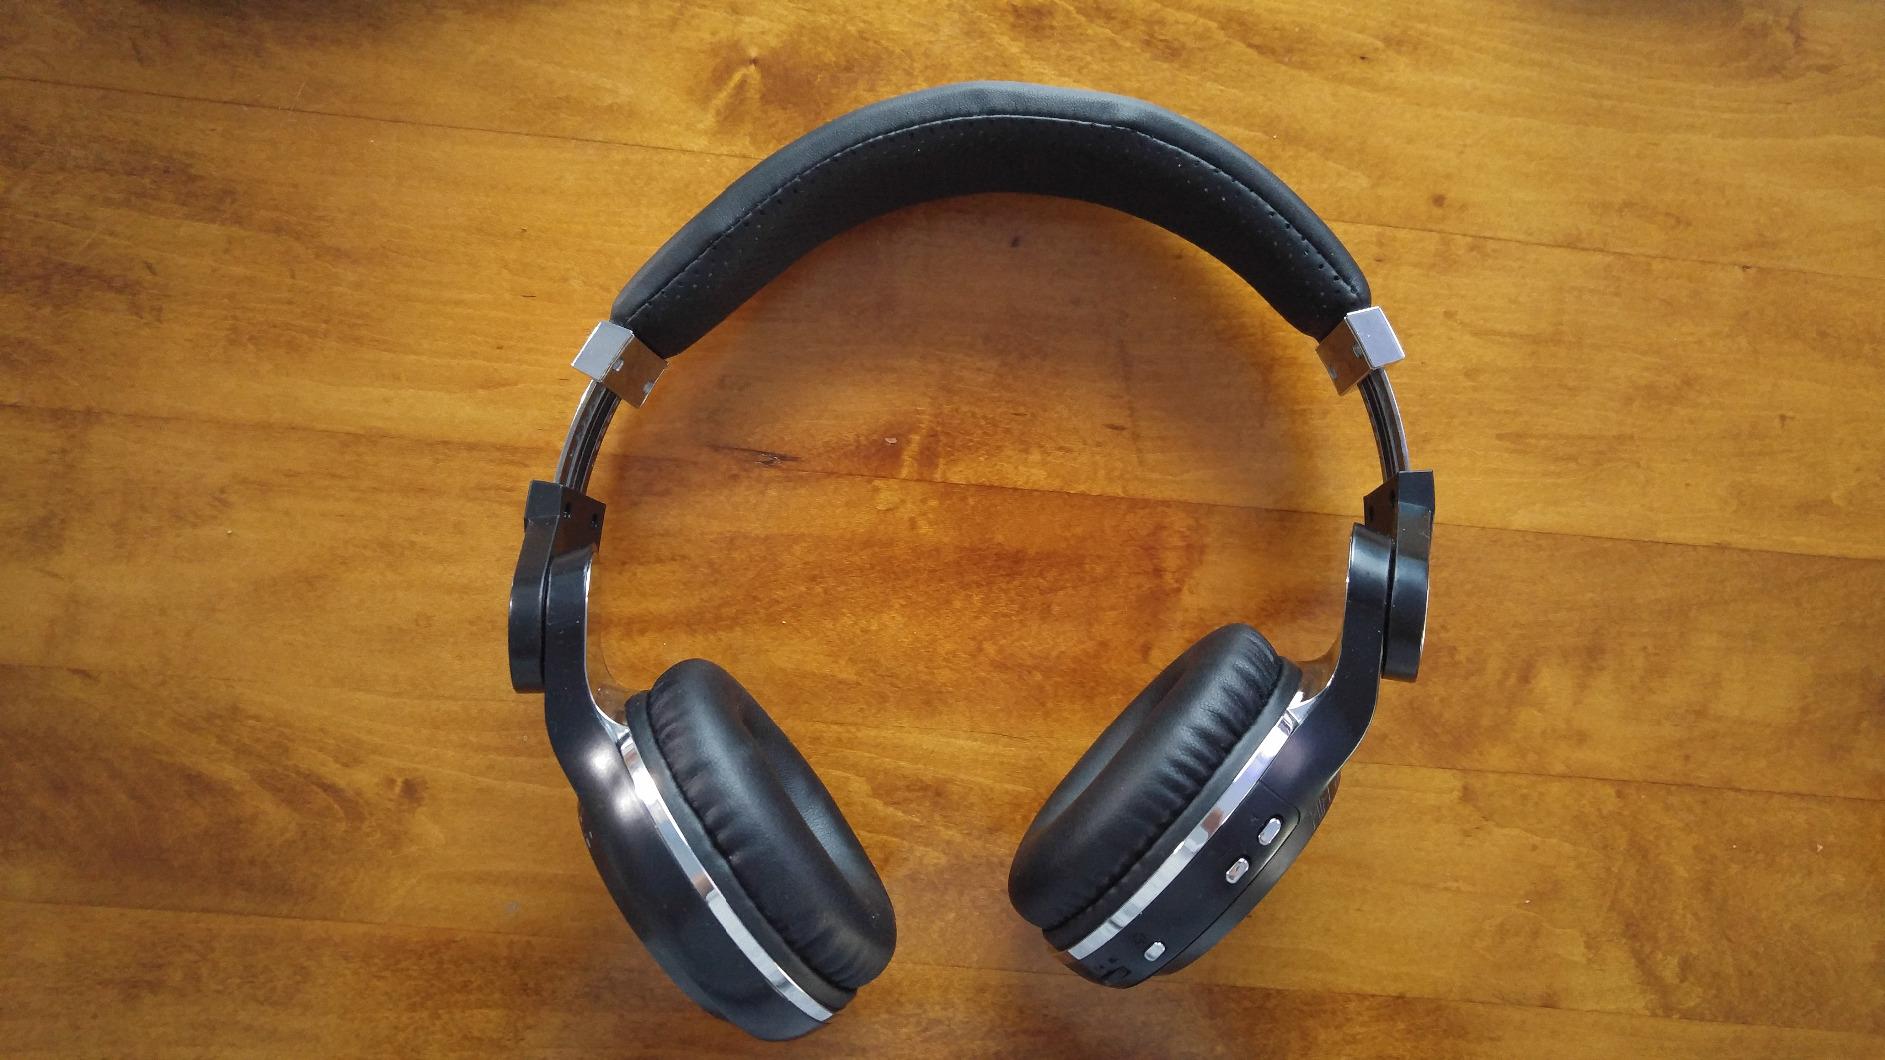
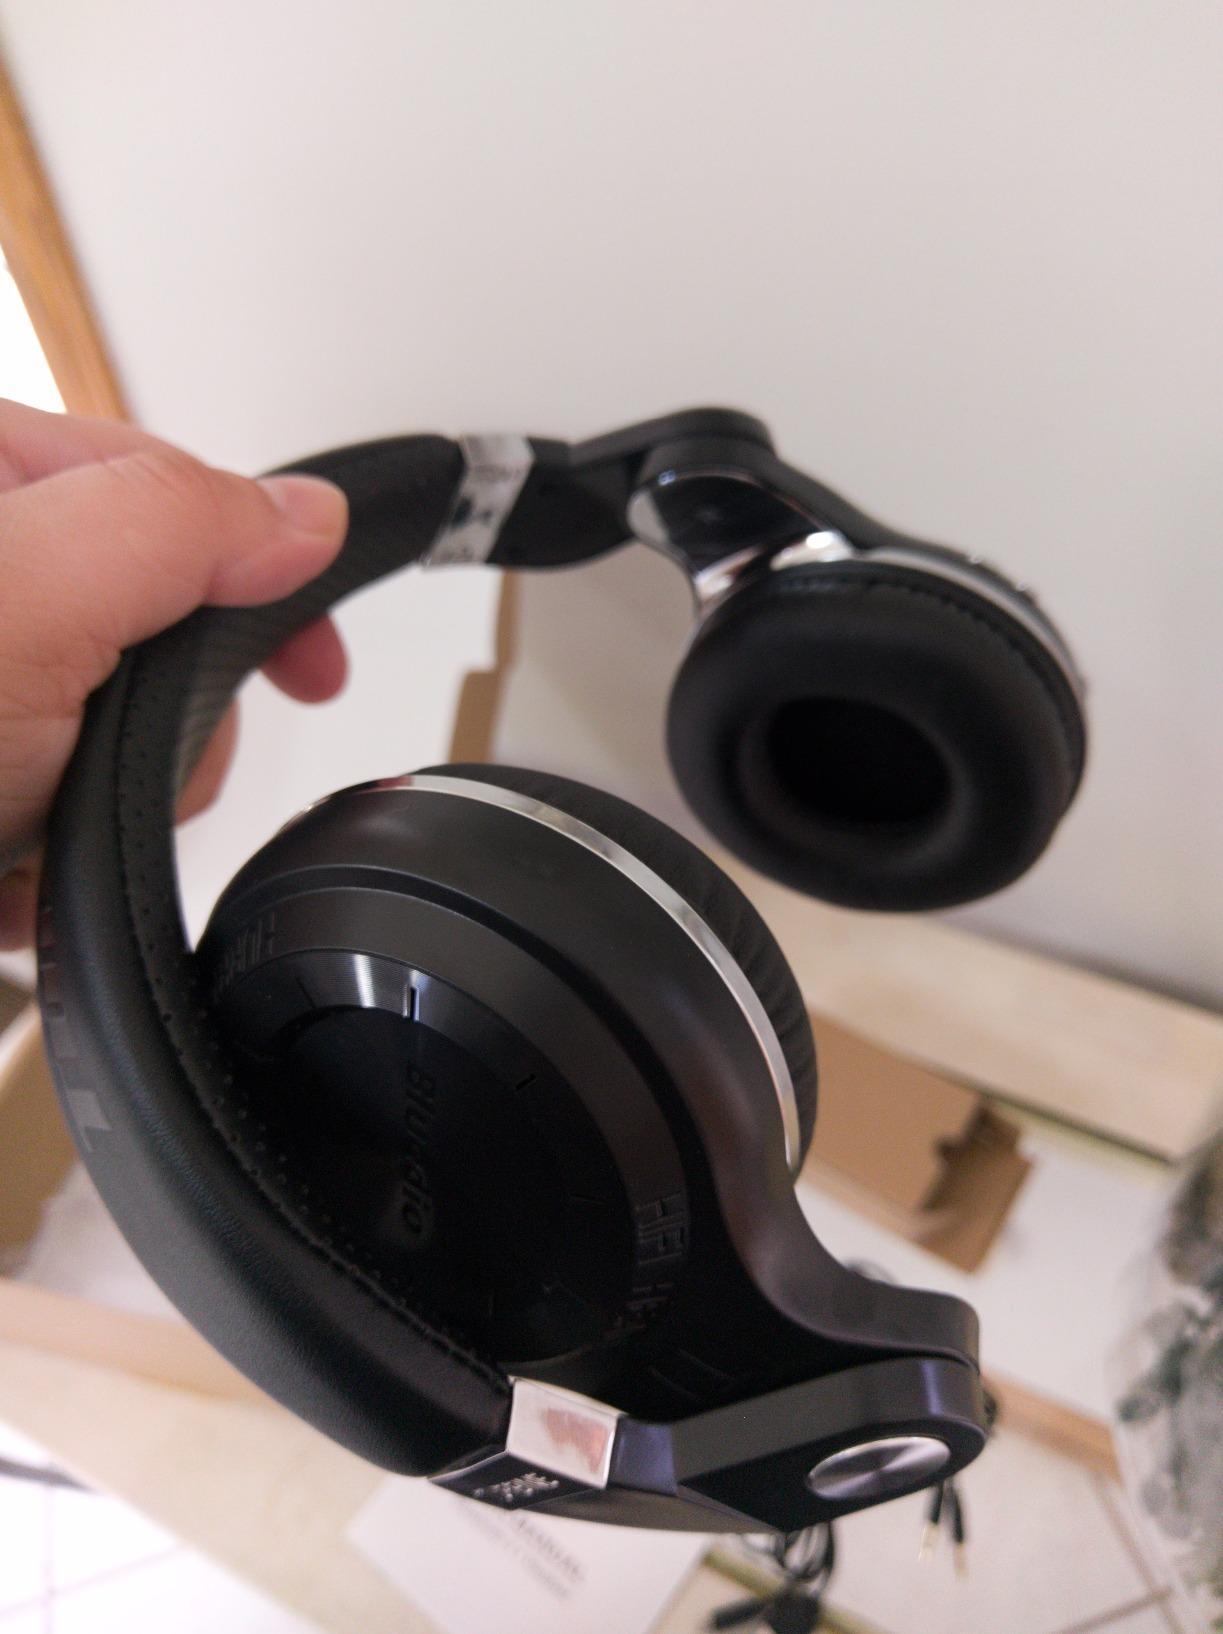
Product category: headphones
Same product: yes